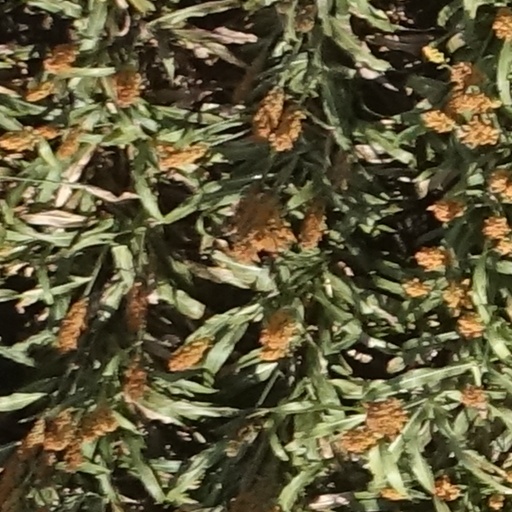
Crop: sorghum